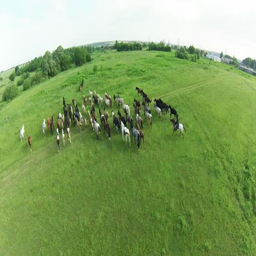
horses graze in the meadow .